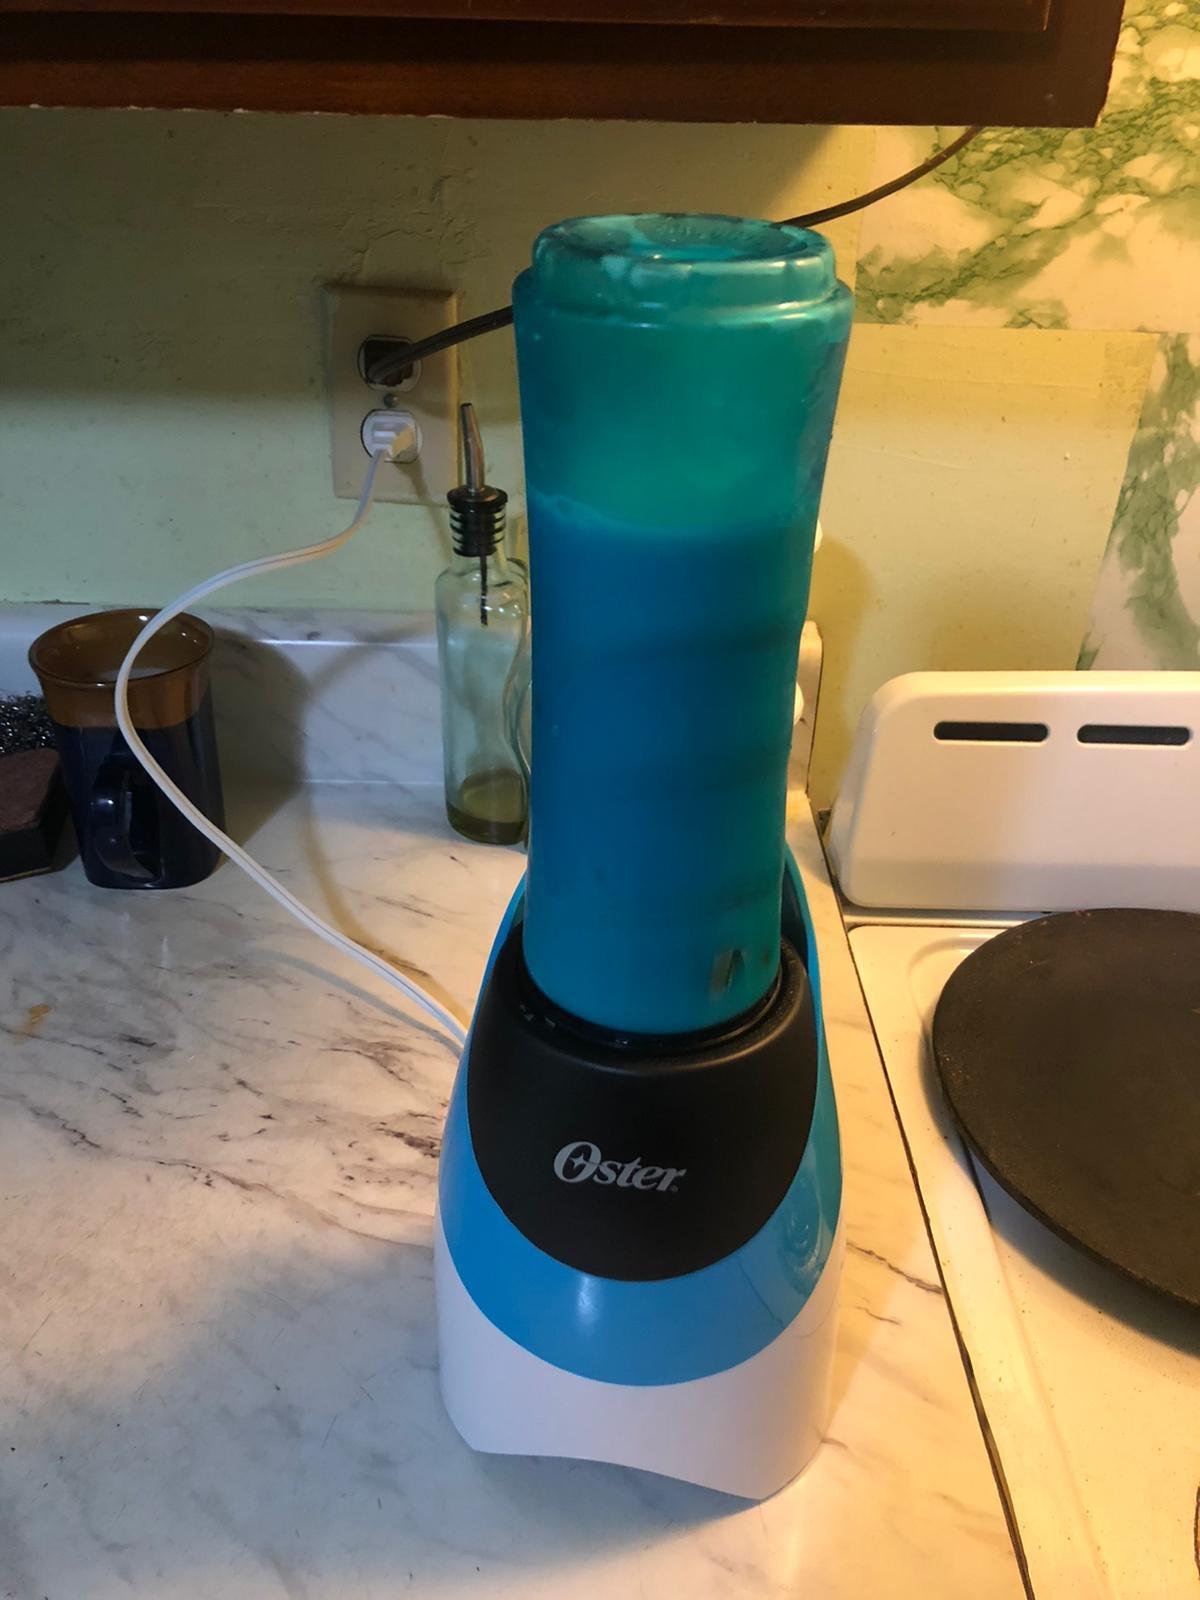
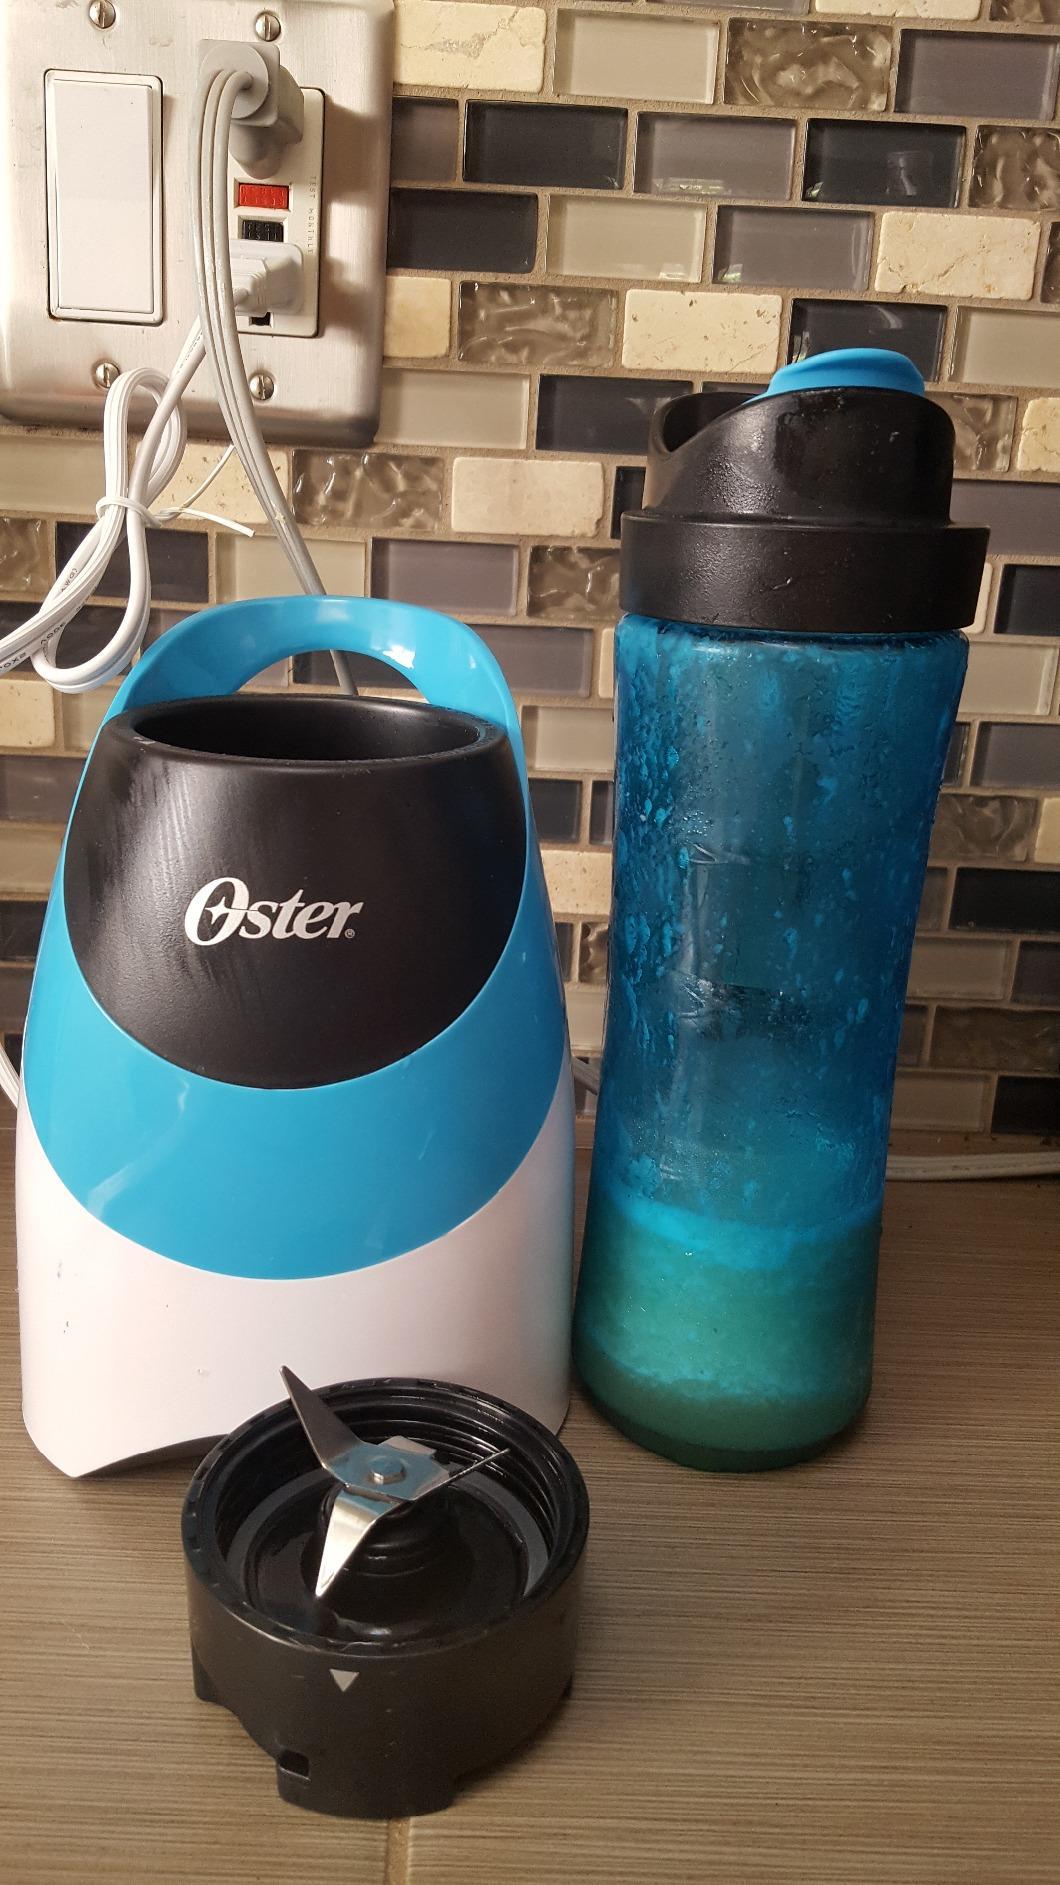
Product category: items_blender
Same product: yes